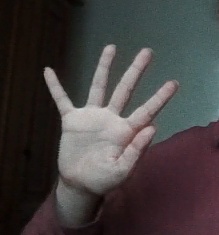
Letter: sheen